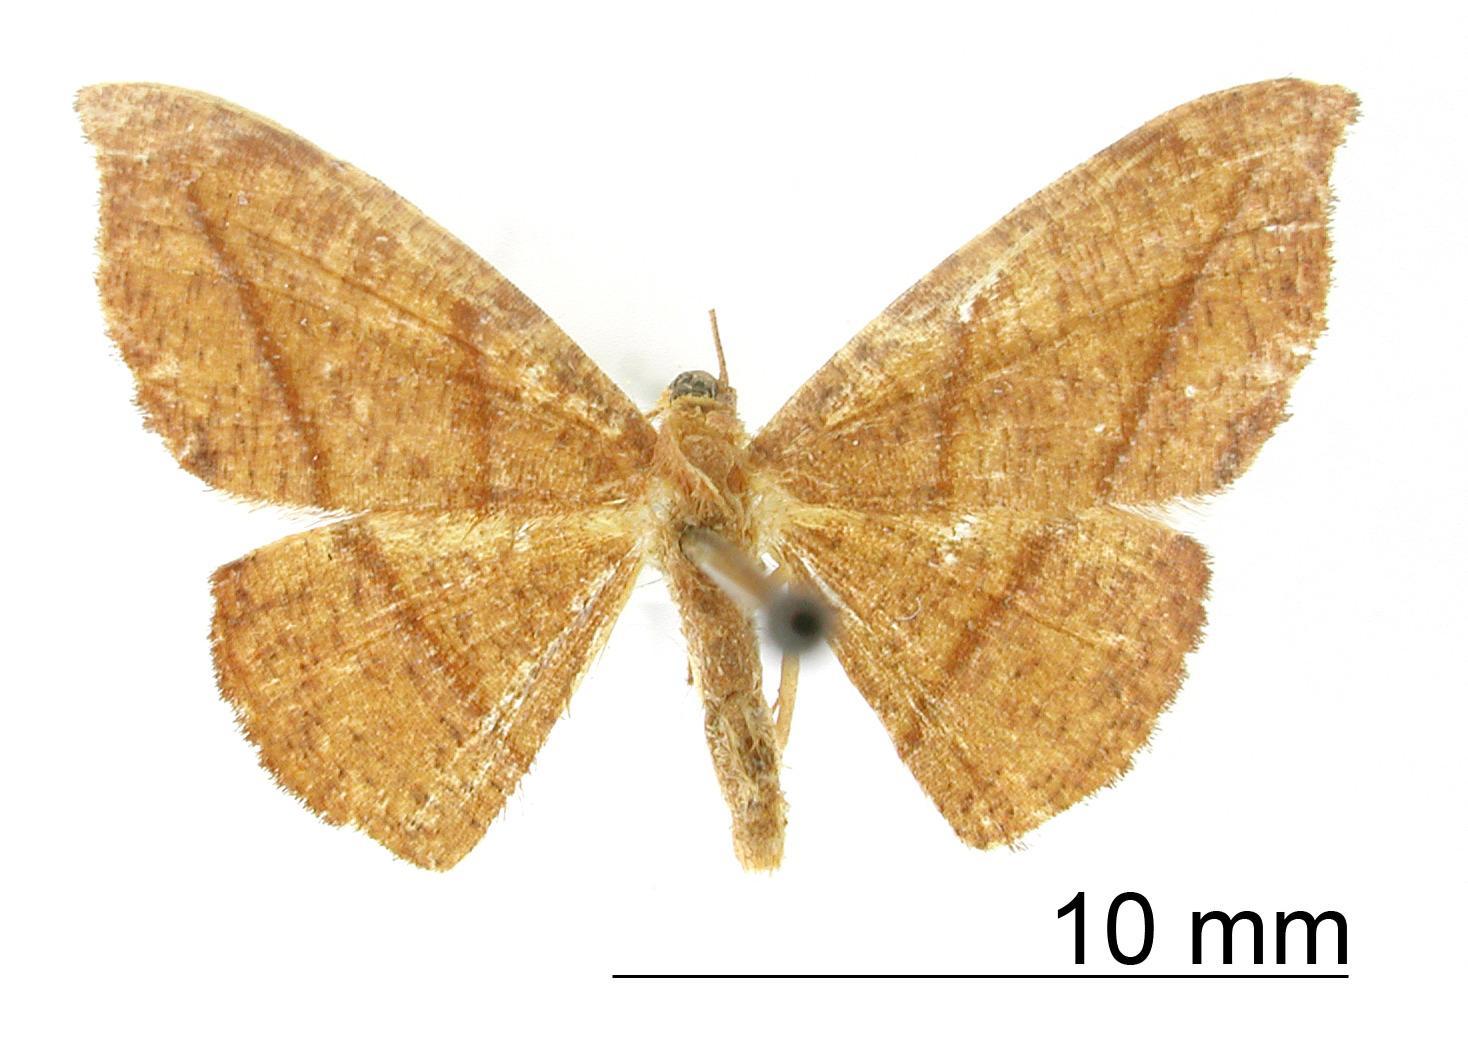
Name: Pyrinia aroaria
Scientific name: Pyrinia aroaria Schaus, 1901
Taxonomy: Animalia, Arthropoda, Insecta, Lepidoptera, Geometridae, Ennominae
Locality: Aroa, Venezuela, Venezuela